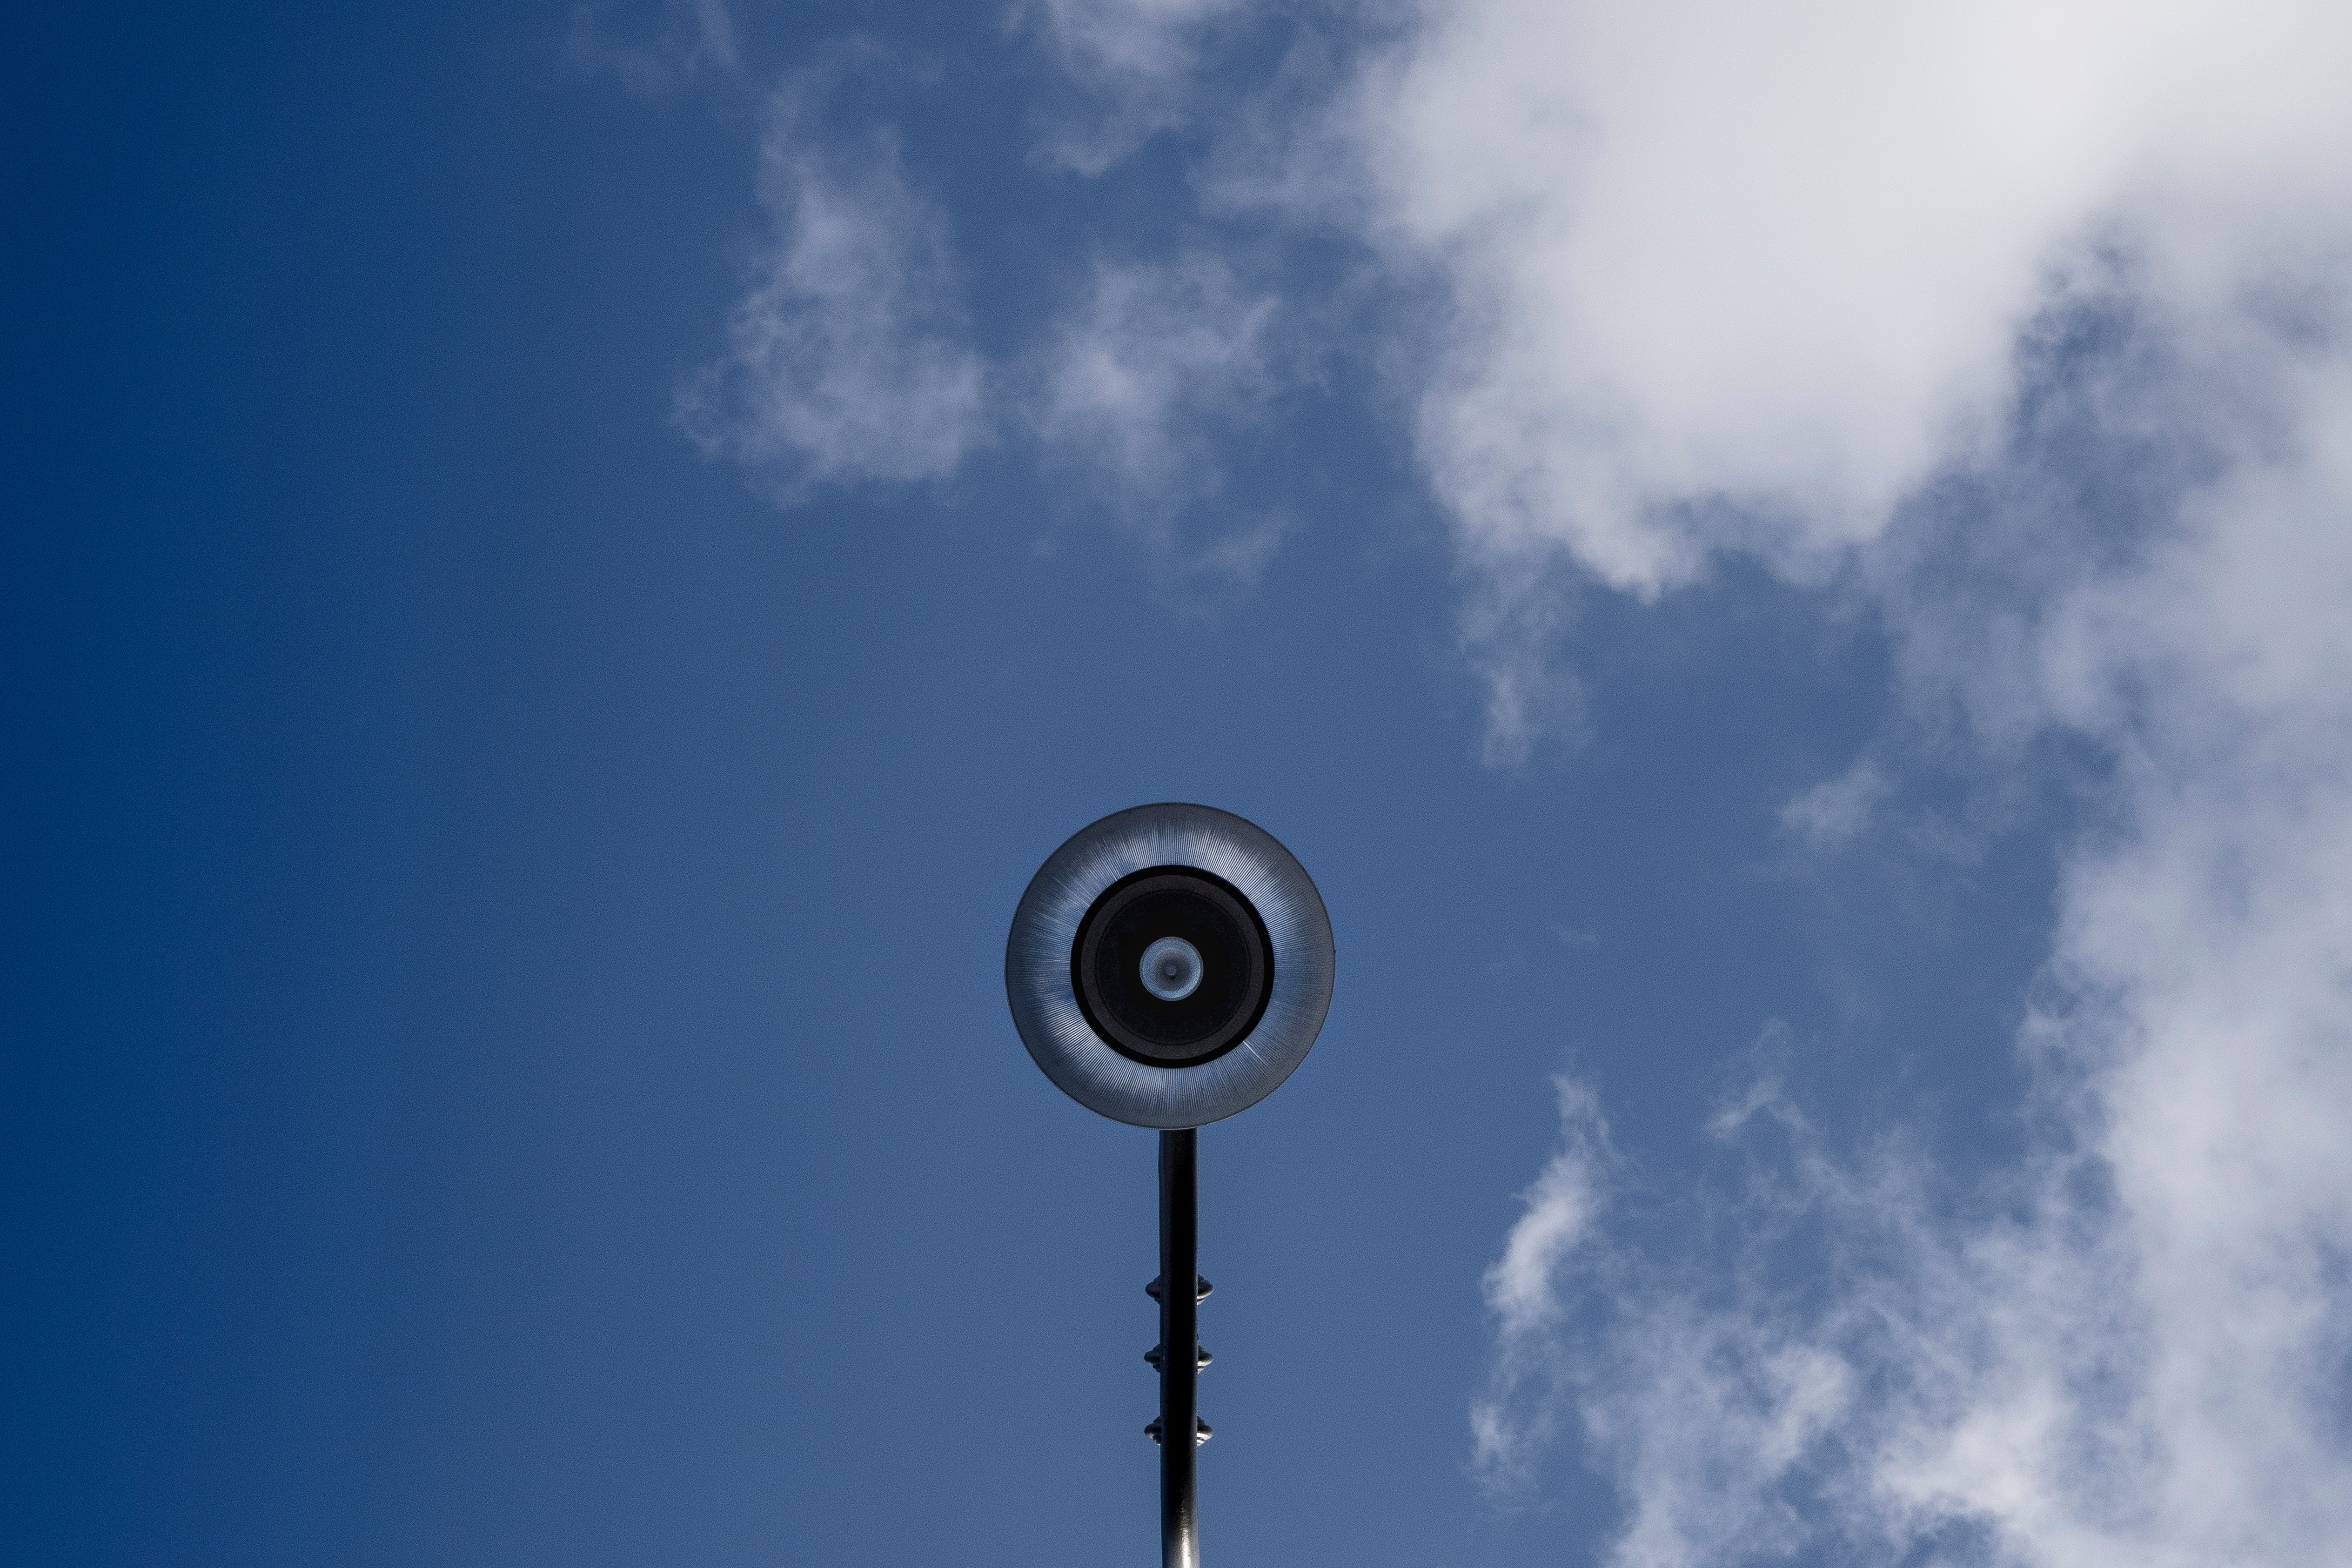
light, cloud, sky, sunlight, atmosphere, blue, street light, lighting, light fixture, meteorological phenomenon, atmosphere of earth